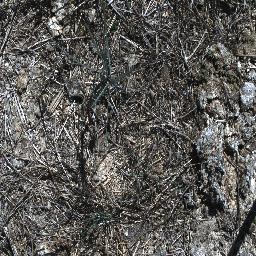
Label: parkinsonia